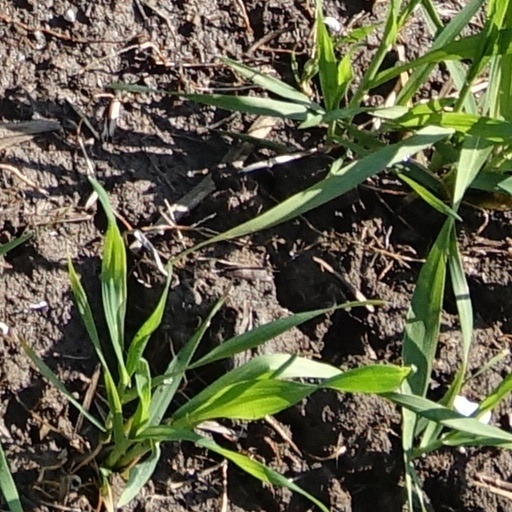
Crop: wheat